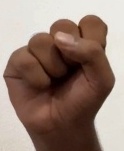
ASL sign: S